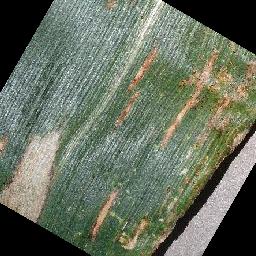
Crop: corn
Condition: (maize)_cercospora_spot_gray_spot